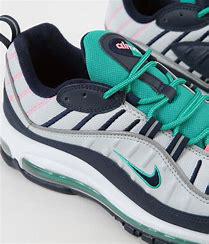
Brand: Nike
Model: Air Max 98